Vytautas V. Landsbergis

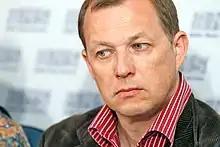

Vytautas V. Landsbergis (born 25 May 1962 in Vilnius) is a Lithuanian writer, journalist, director of films and theater, children's book writer. He is son of Vytautas Landsbergis and father of Gabrielius Landsbergis.